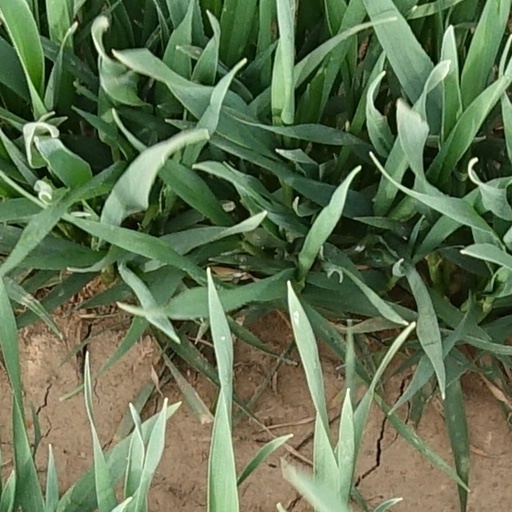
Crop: wheat